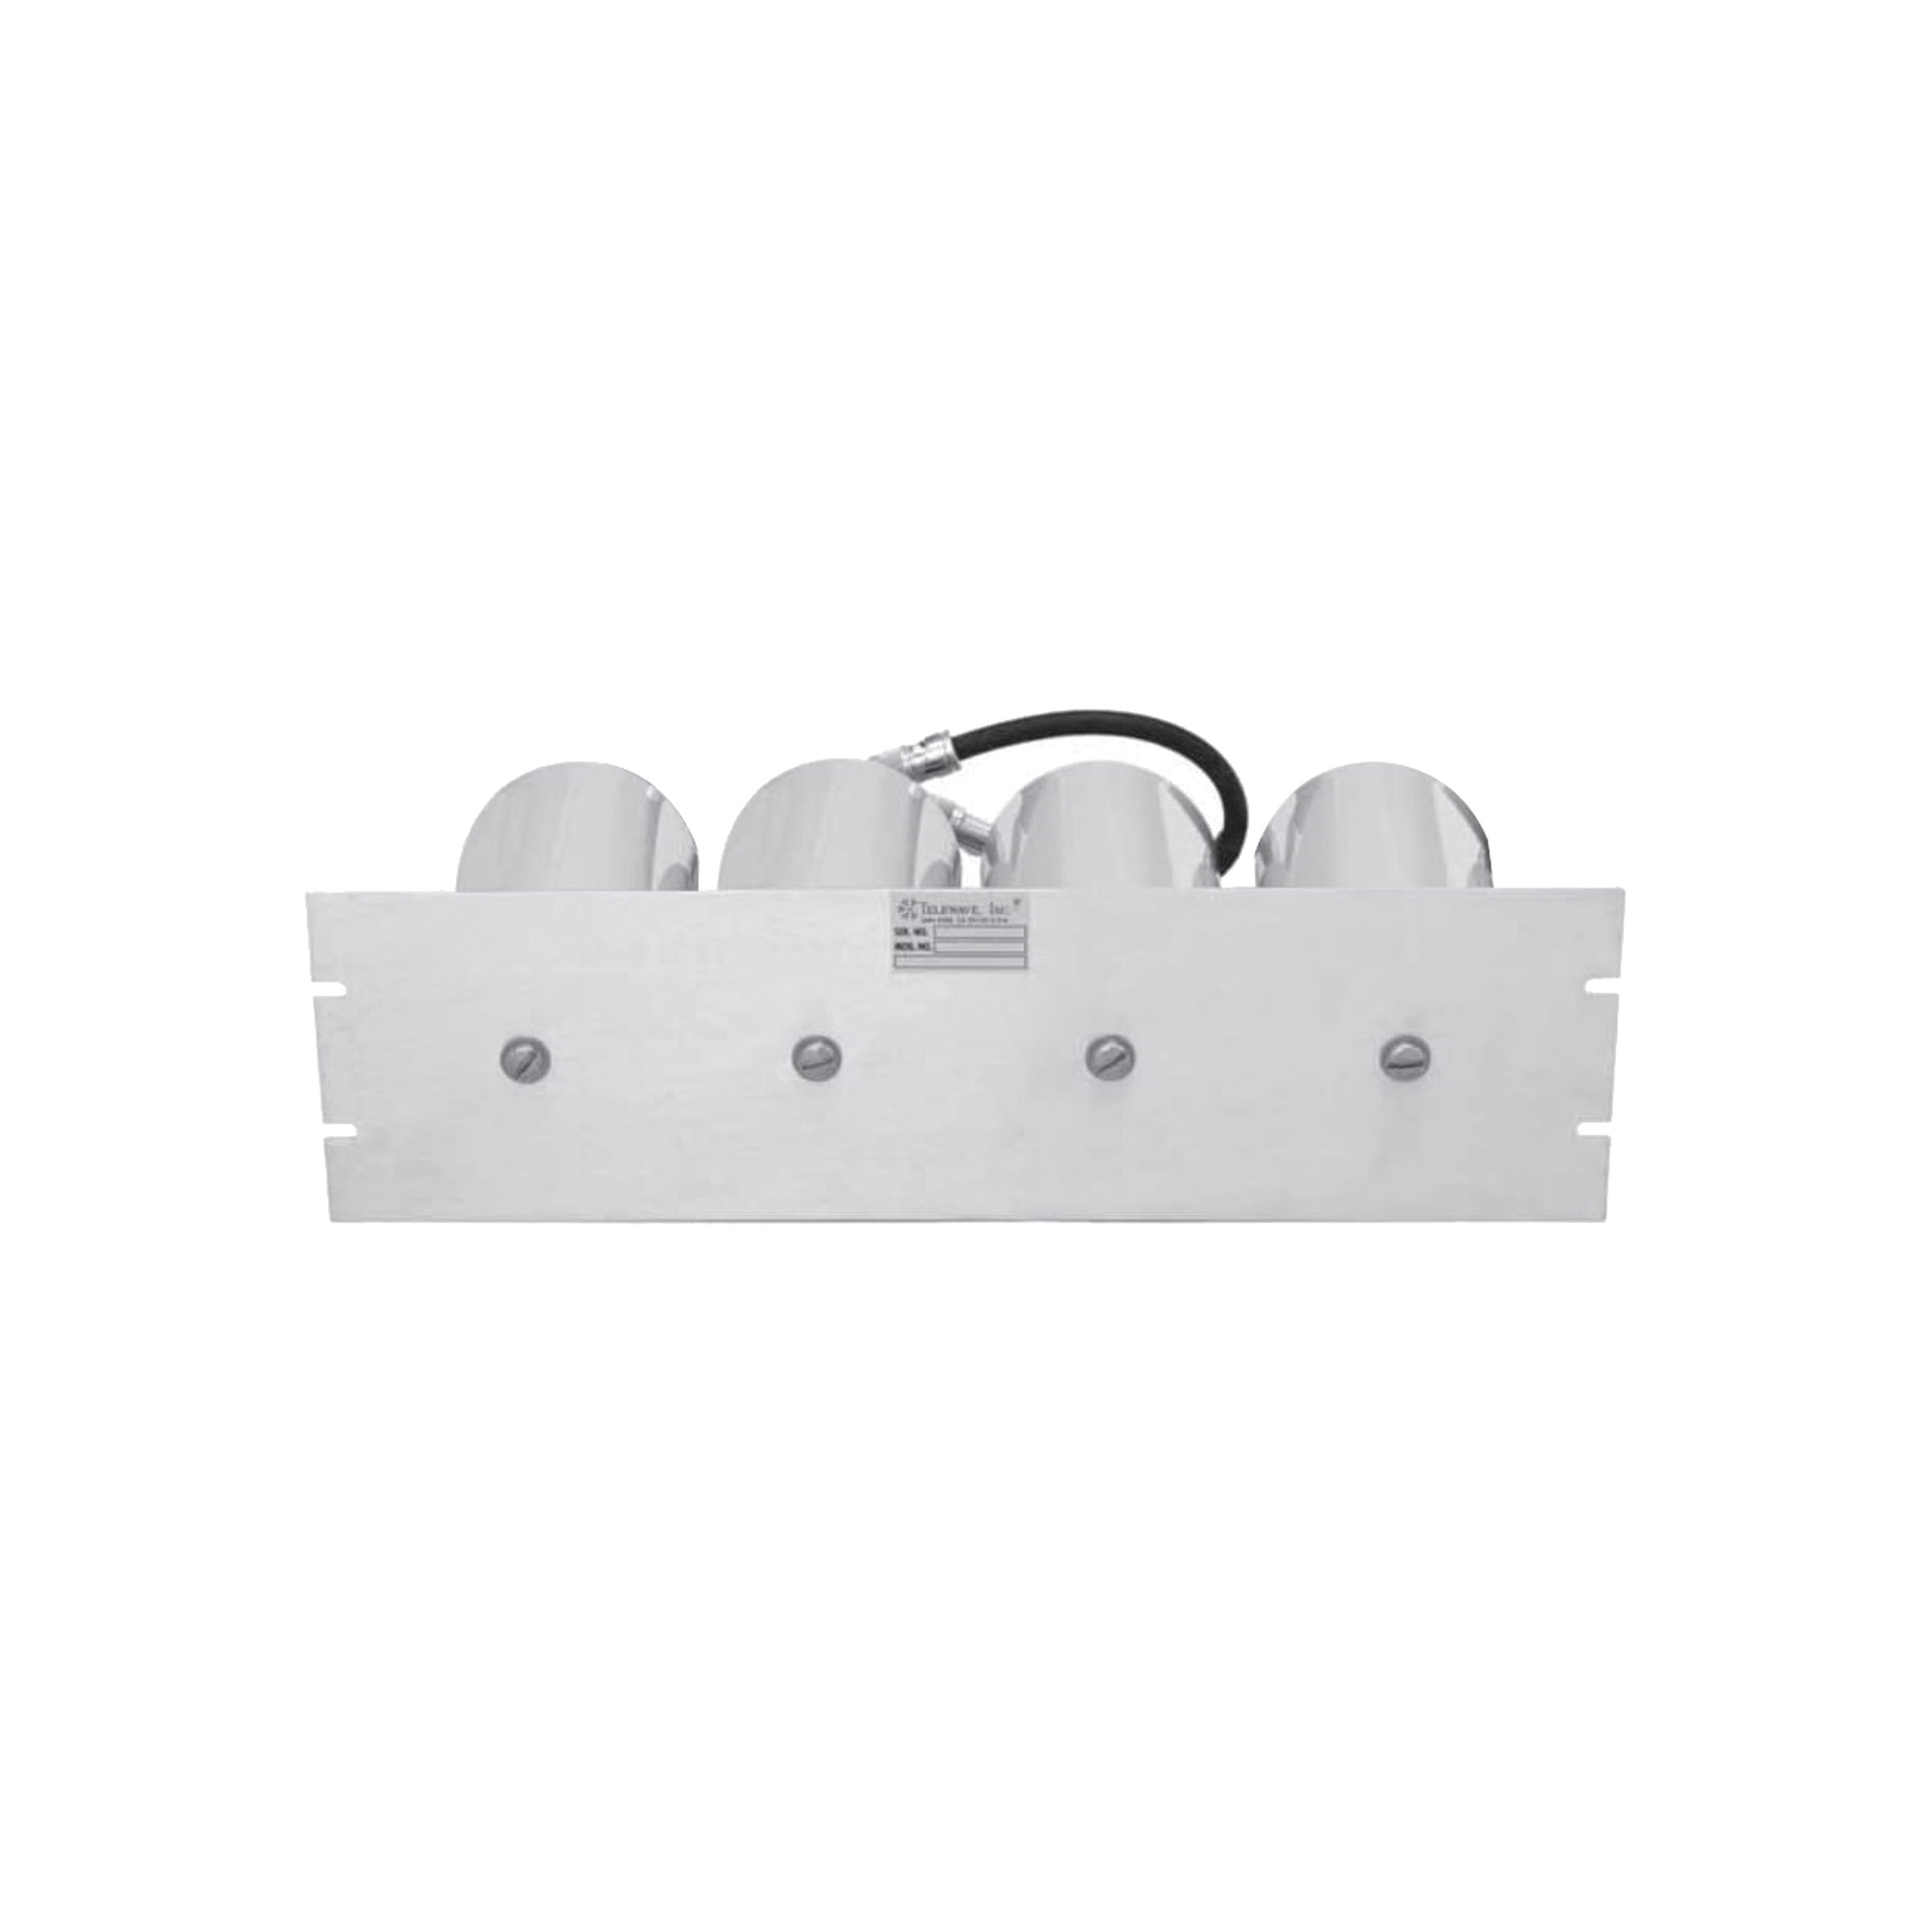
Preselector Pasa-Banda, 400-512 MHz, 4 Cavidades de 4 pulg.-diam., 2 MHz Ancho-Banda, N Hembras.
Preselector de 400-512 MHz, 4 cavidades, 2 MHz ancho de banda. Rango de Frecuencia: 400-512 MHz. Numero de cavidades: 4. Ancho de Banda: 2 MHz. Pérdida por inserción: 1.5 dB. Dimensiones (mm): 483 x 133 x 267. *Pregunte por tiempo de entrega.
Brand: TELEWAVE, INC
Category: Electronics > Electronics Accessories > Signal Jammers > Radar Jammers